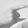
ASL letter: G